Fatty Finn (film)

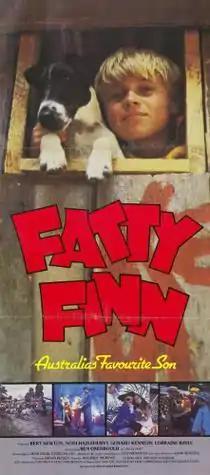

Fatty Finn is a 1980 Australian film, directed by Maurice Murphy and starring Ben Oxenbould with Rebecca Rigg. It is based on the 1930s cartoon-strip character, "Fatty Finn", created by Syd Nicholls and is loosely based on the 1927 silent film, "The Kid Stakes".